Internacional de Toronto

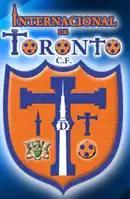

Internacional de Toronto C.F. was a short-lived Canadian soccer club founded and dissolved in 2014 and based in Toronto, Ontario. The club played in League1 Ontario, part of the third division of the Canadian soccer league system. The club played its home games out of Lamport Stadium and was coached by former Peru national team player, Nolberto Solano. The club's colours were orange and blue.